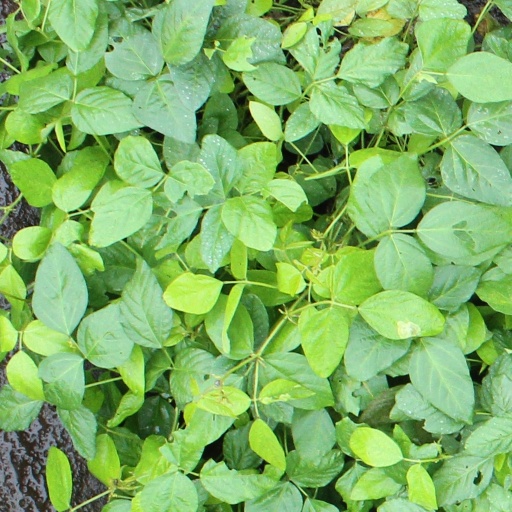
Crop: soybean